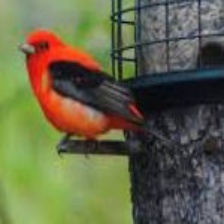
Species: SCARLET TANAGER
Scientific name: PIRANGA OLIVACEA